Leander Kills

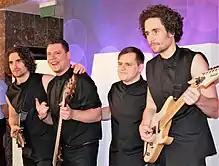
Leander Kills in 2018

Leander Kills is a Hungarian metal band, created by guitarist and singer Leander Köteles of Leander Rising fame. Other members include Miklós Czifra (Balkan Fanatik, Amigod) and András Vermes playing guitars, and Valentin Jankai (Blind Myself) playing the drums.